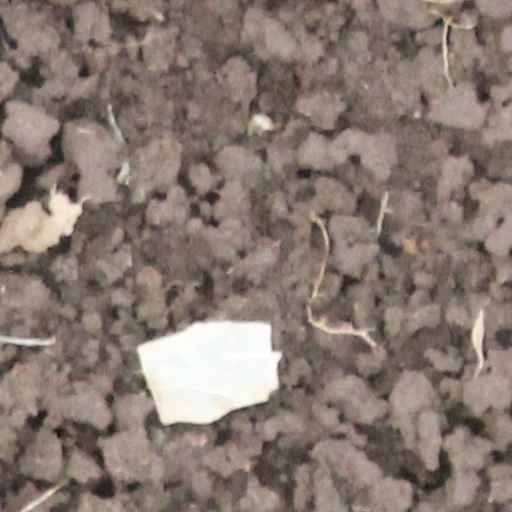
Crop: wheat